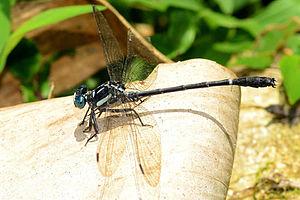
Heliogomphus est un genre dans la famille des Gomphidae appartenant au sous-ordre des Anisoptères dans l'ordre des Odonates.